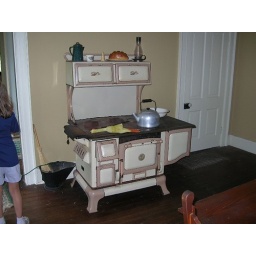
Billie Creek Villiage governors house in the kitchen